Balanica

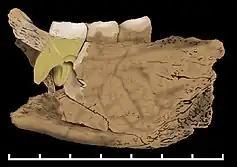
Hemi-mandible BH-1 discovered in Mala Balanica. Belonging to Heidelberg Man, it is estimated to be 397,000-525,000 years old

The entrance is , the hall is , with average height of . The maximum height is , while the elongated karstic chamber is deep.